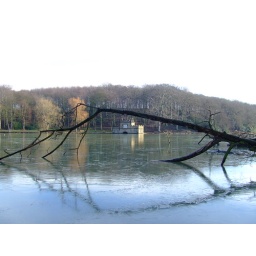
Newmillerdam looking towards the boat house over the frozen water.